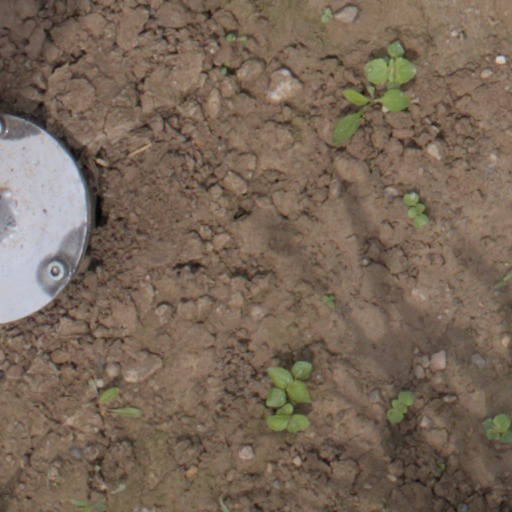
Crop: wheat